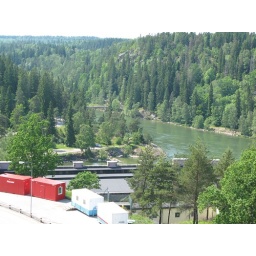
cable car over the river